Shunroku Hata

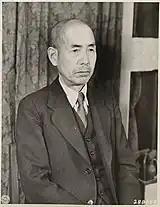
Hata during his trial

Hata was arrested by the American occupation authorities after the end of the war, and charged with war crimes. He was the only surviving Japanese Field Marshal who faced criminal charges along with other defendants. In 1948, as a result of the International Military Tribunal for the Far East, he was sentenced to life imprisonment under the charges of: “Conspiracy, waging aggressive war, disregarding his duty to prevent atrocities”. Hata was paroled in 1955, and headed a charitable foundation for the welfare of former soldiers from 1958. He died in 1962, while attending a ceremony honouring the war dead.